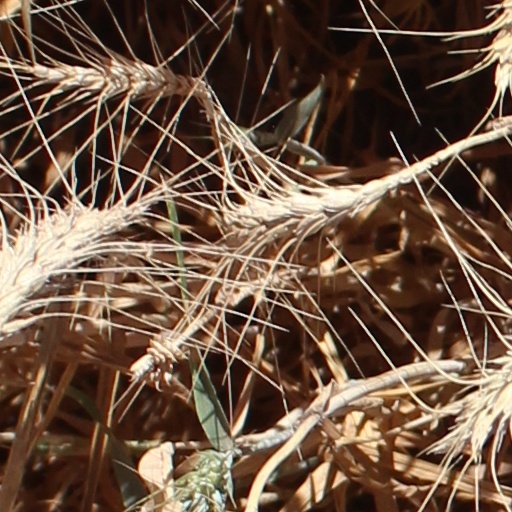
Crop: wheat